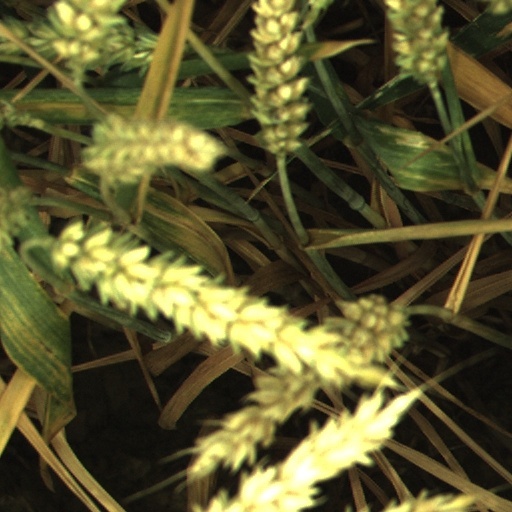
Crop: wheat